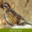
Label: bird